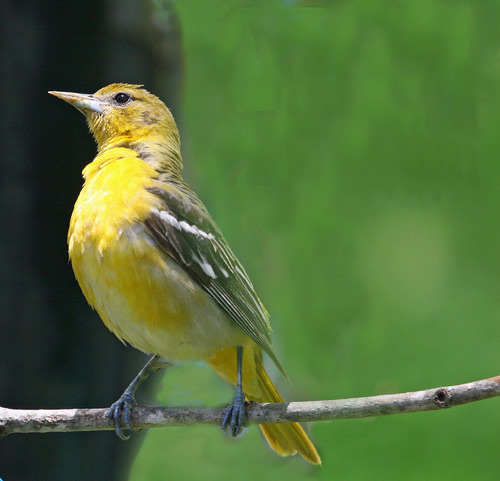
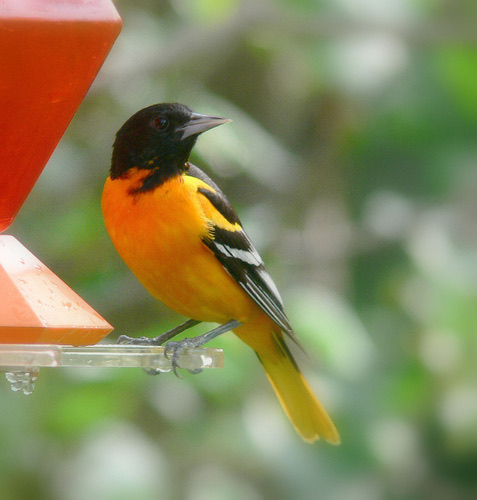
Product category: misc
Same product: yes